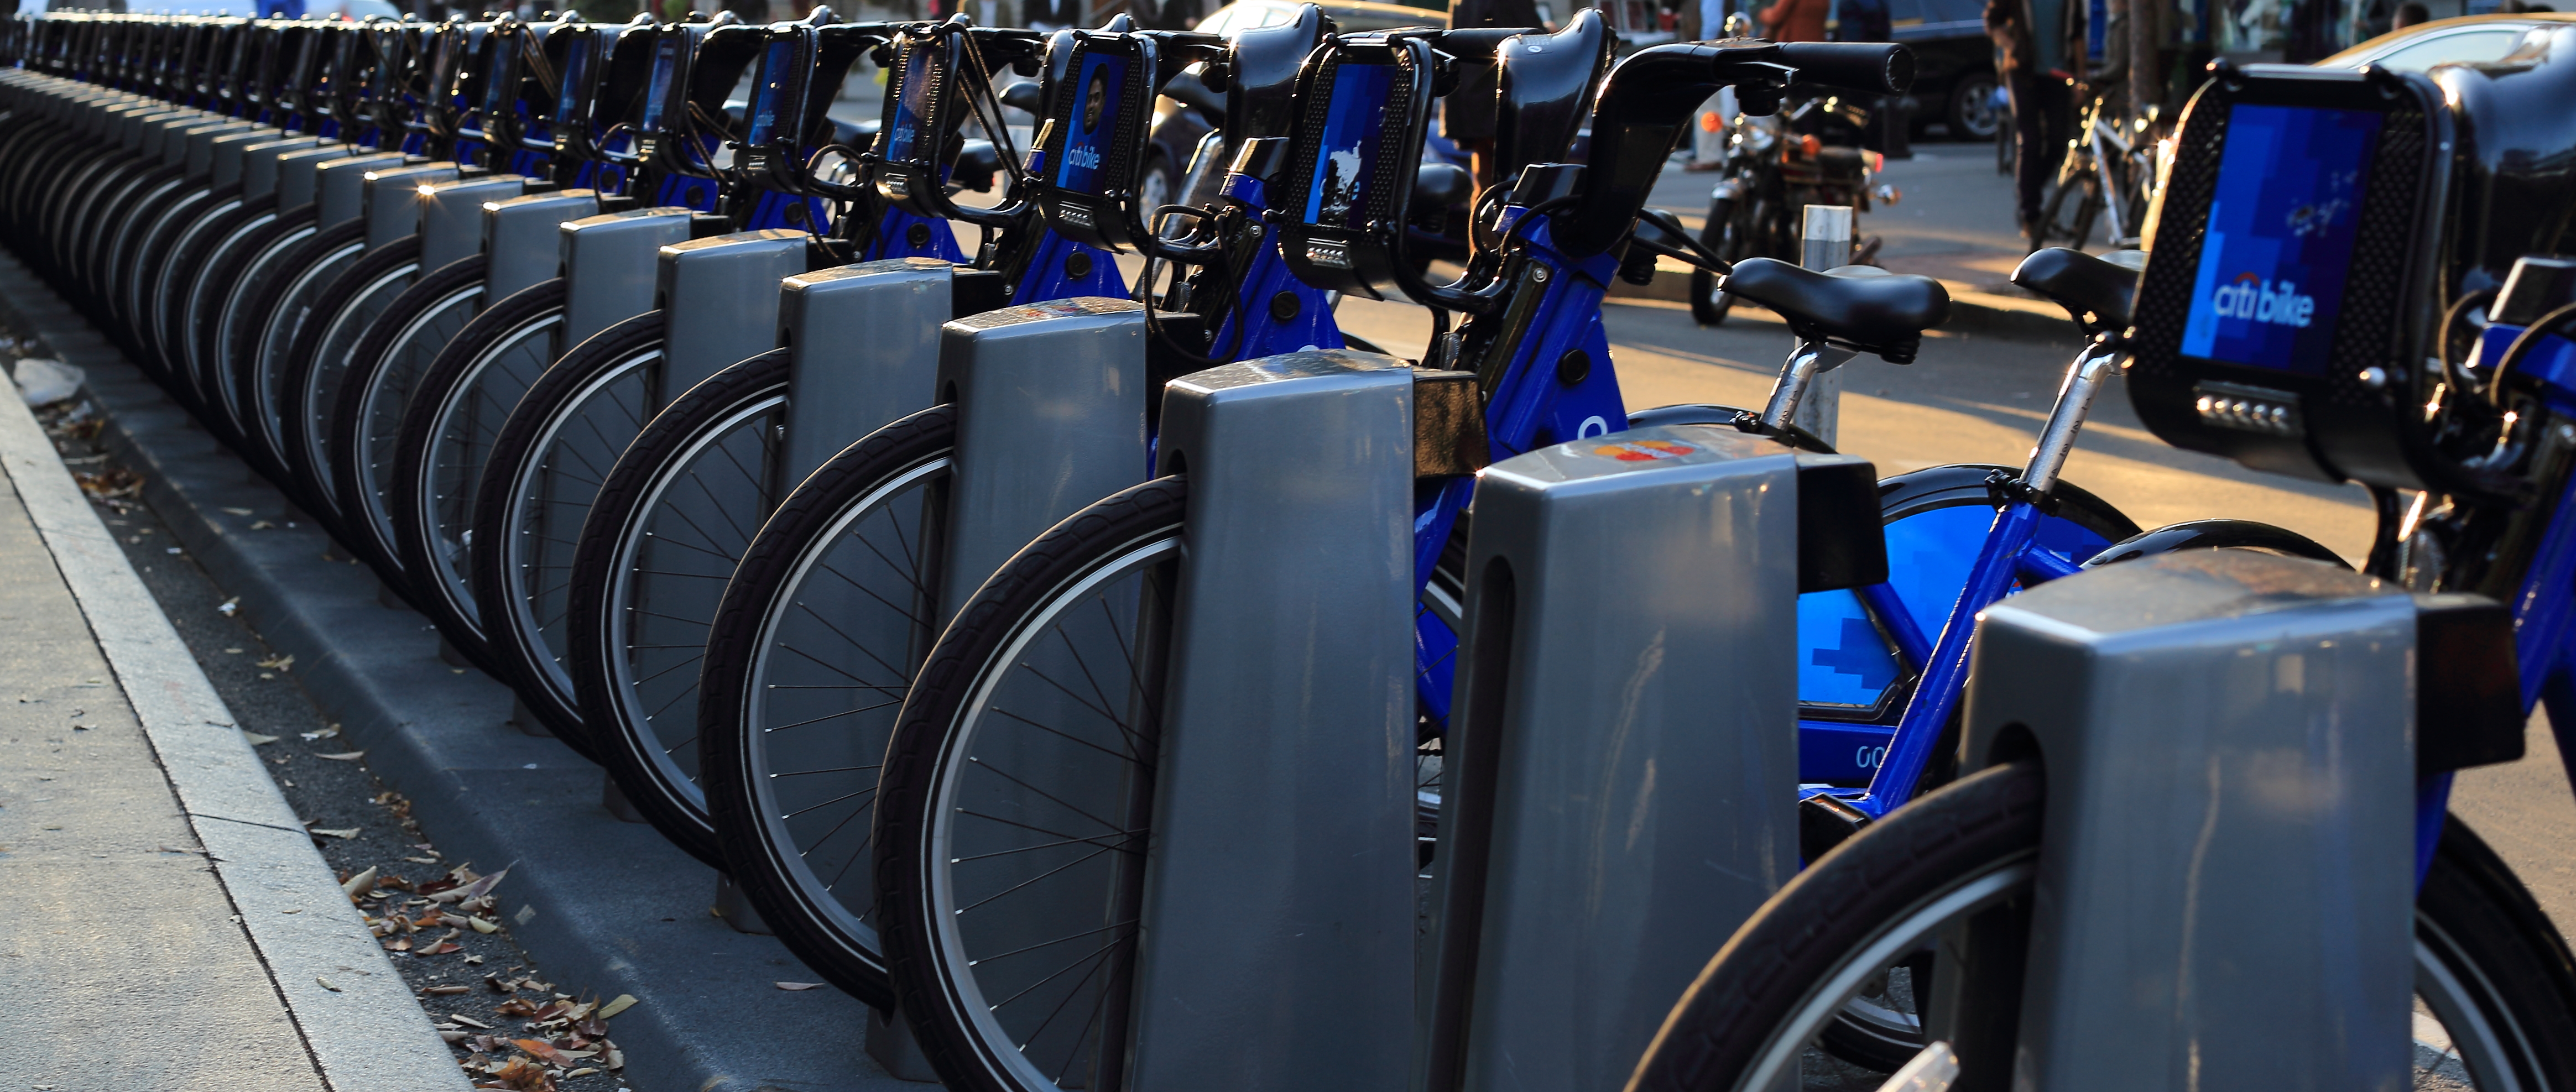
structure, vehicle, room, public transport, newyorkcity, greenwichvillage, citybikes, passenger, sport venue